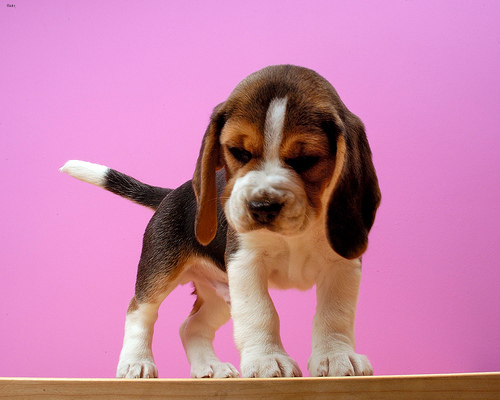
Breed: beagle